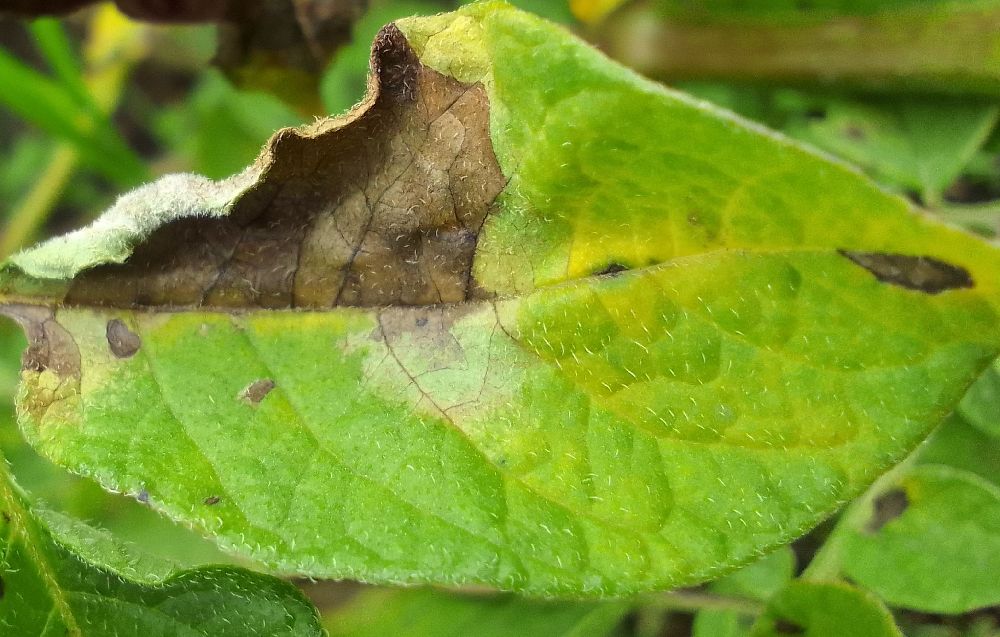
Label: Late blight